Graeme Garden

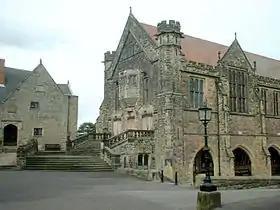
Garden at Repton School in Derbyshire

Garden was born on 18 February 1943 in Aberdeen, Scotland, and raised in Preston, Lancashire, England, only son (with a daughter) of (1910–1982), an eminent orthopaedic surgeon who created the Garden classification of hip fractures, and his wife Janet Ann (née McHardy). R. S. Garden's parents, John and Elizabeth, farmed at Macduff, Banff and Buchan, Aberdeenshire. Garden was educated at Repton School, and studied medicine at Emmanuel College, Cambridge, where he joined the Cambridge University Footlights Dramatic Club and served as its president in 1964, while also performing in the 1964 Footlights revue, "Stuff What Dreams Are Made Of" at the Edinburgh Festival Fringe.